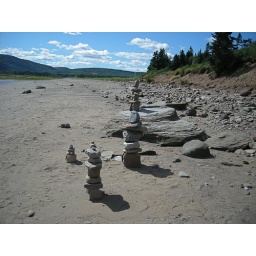
At the buttom of the entry steps we were greeting by rock towers left by previous visitors.